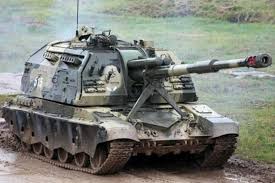
Label: 2S19_MSTA